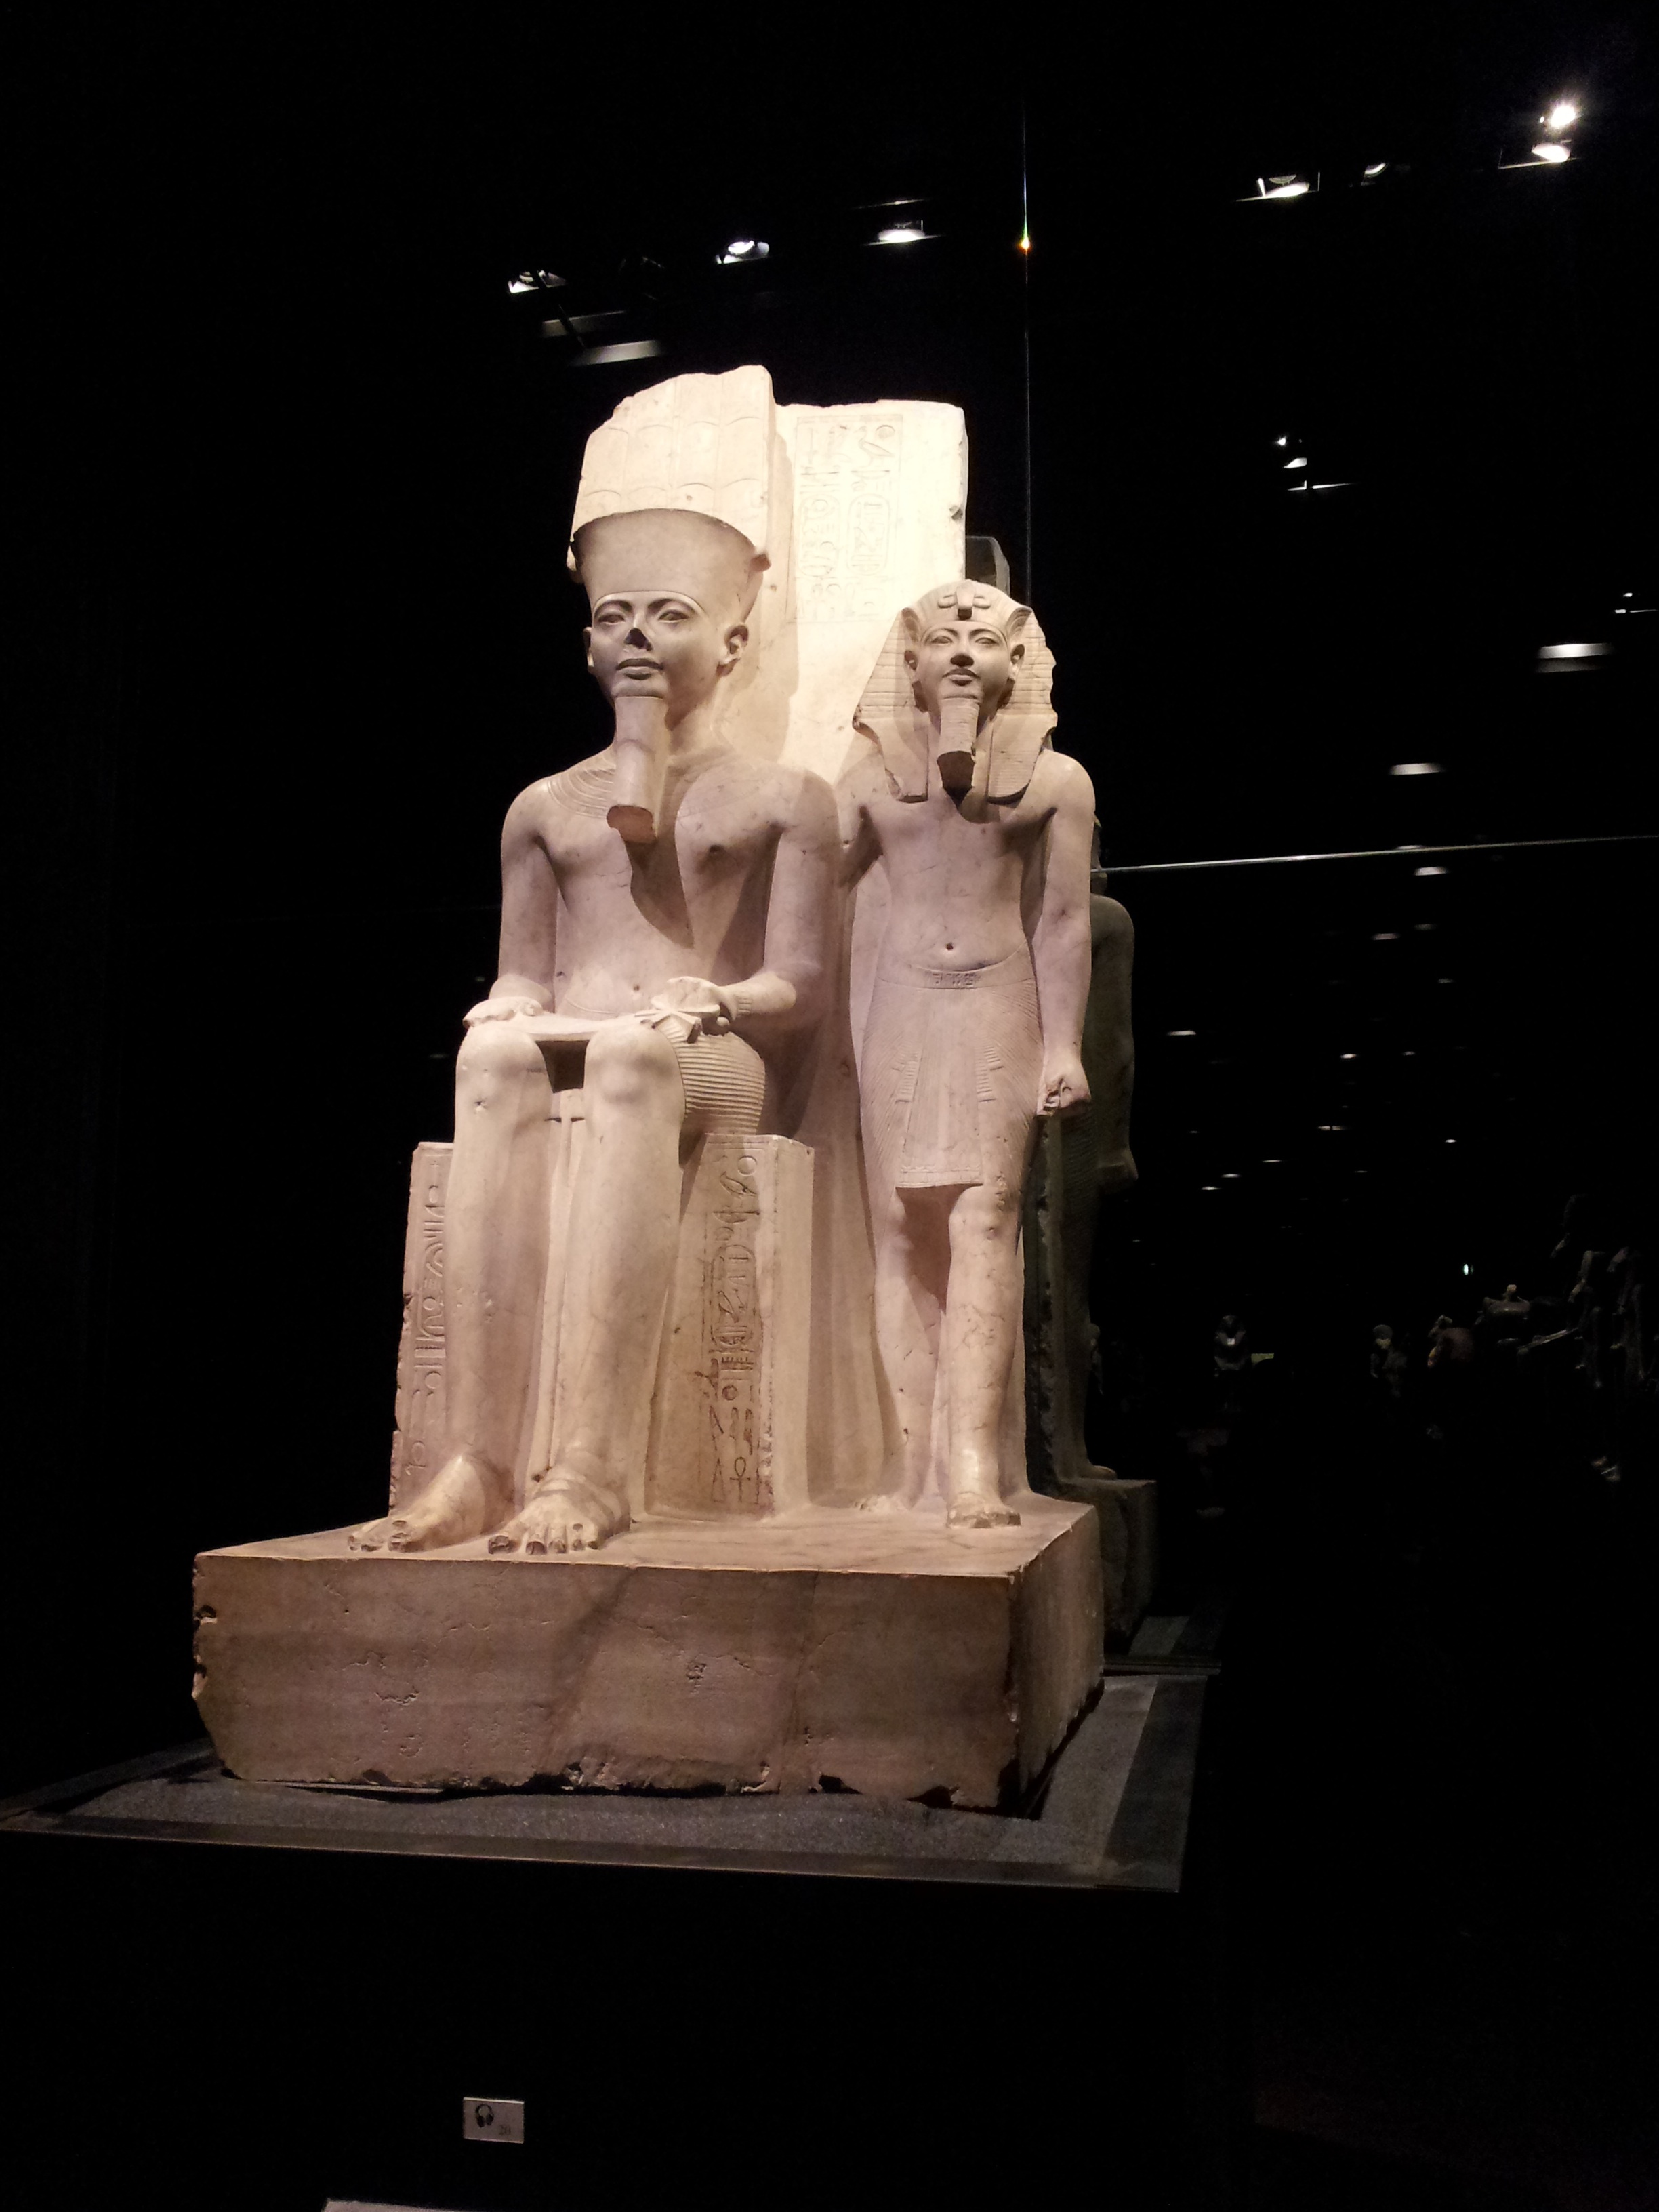
monument, statue, sculpture, art, temple, photograph, image, carving, torino, antiquity, ancient history, egyptian museum